Samuele Bersani

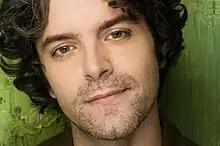
Bersani in 2009

Samuele Bersani (born 1 October 1970) is an Italian singer-songwriter. He received the "Mia Martini" Critics Award at the Sanremo Music Festival in 2000 and in 2012, with the songs "Replay" and "Un pallone", respectively.